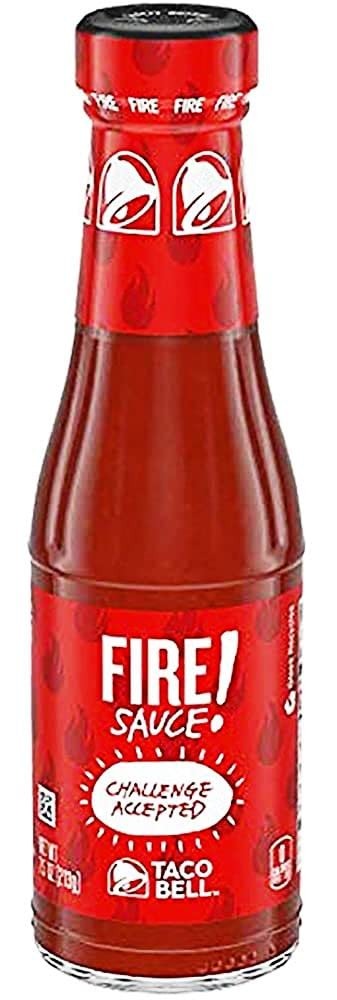
Item Name: Taco Bell Fire Sauce, 7.5oz Bottle
Product Description: Sauces
Value: 1.0
Unit: Count

Price: 1.98